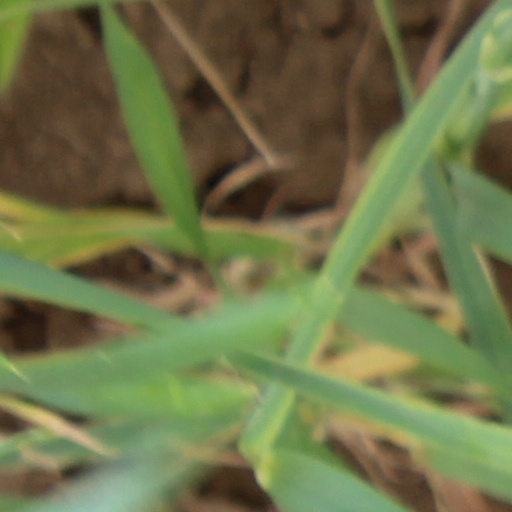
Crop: wheat